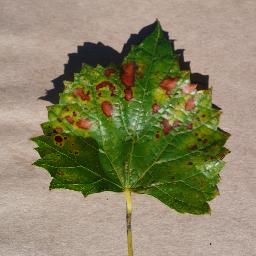
Label: Grape___Esca_(Black_Measles)